Khoon Ka Karz

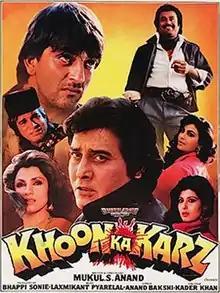
Poster

Khoon Ka Karz is a 1991 Indian Hindi-language action crime film directed by Mukul S. Anand. It stars Vinod Khanna, Rajinikanth, Sanjay Dutt, Dimple Kapadia, Kimi Katkar, Sangeeta Bijlani and Kader Khan. The film deals with three individuals who are arrested for infringements under the Indian Penal Code: Karan (Vinod Khanna), Kishan (Rajinikanth) and Arjun (Sanjay Dutt) recount to the court how two of them were adopted and nursed by a saintly woman and how they fall in love with three women. It was dubbed and released in Tamil as "Arasan: The Don" in 2009, eighteen years after its original release.